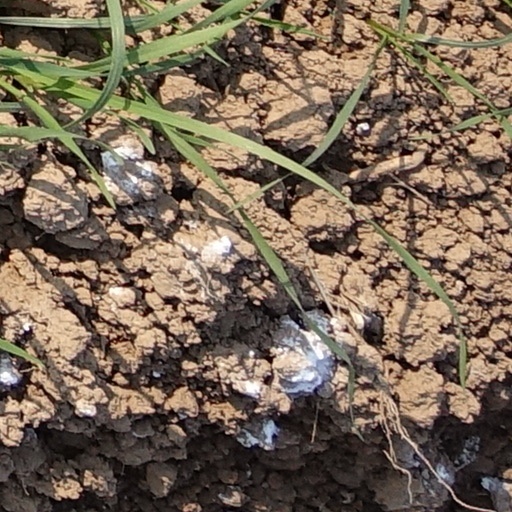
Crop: wheat